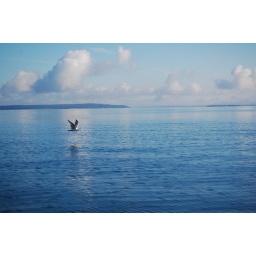
Seagull flying just above the water in Newport RI.